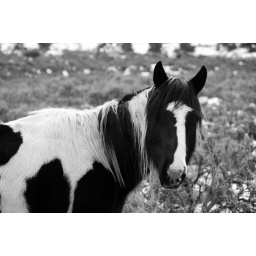
horse black and white paint near canyonlands 2 burrs in main bw